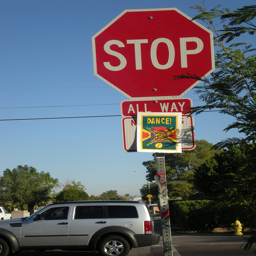
A small poster has been placed over a street stop sign.
A vehicle near a stop sign with a poster.
A stop sign that has a poster on it that says "dance".
a street sign on a metal pole next to a street.
A silver car near a huge stop sign and another street sign